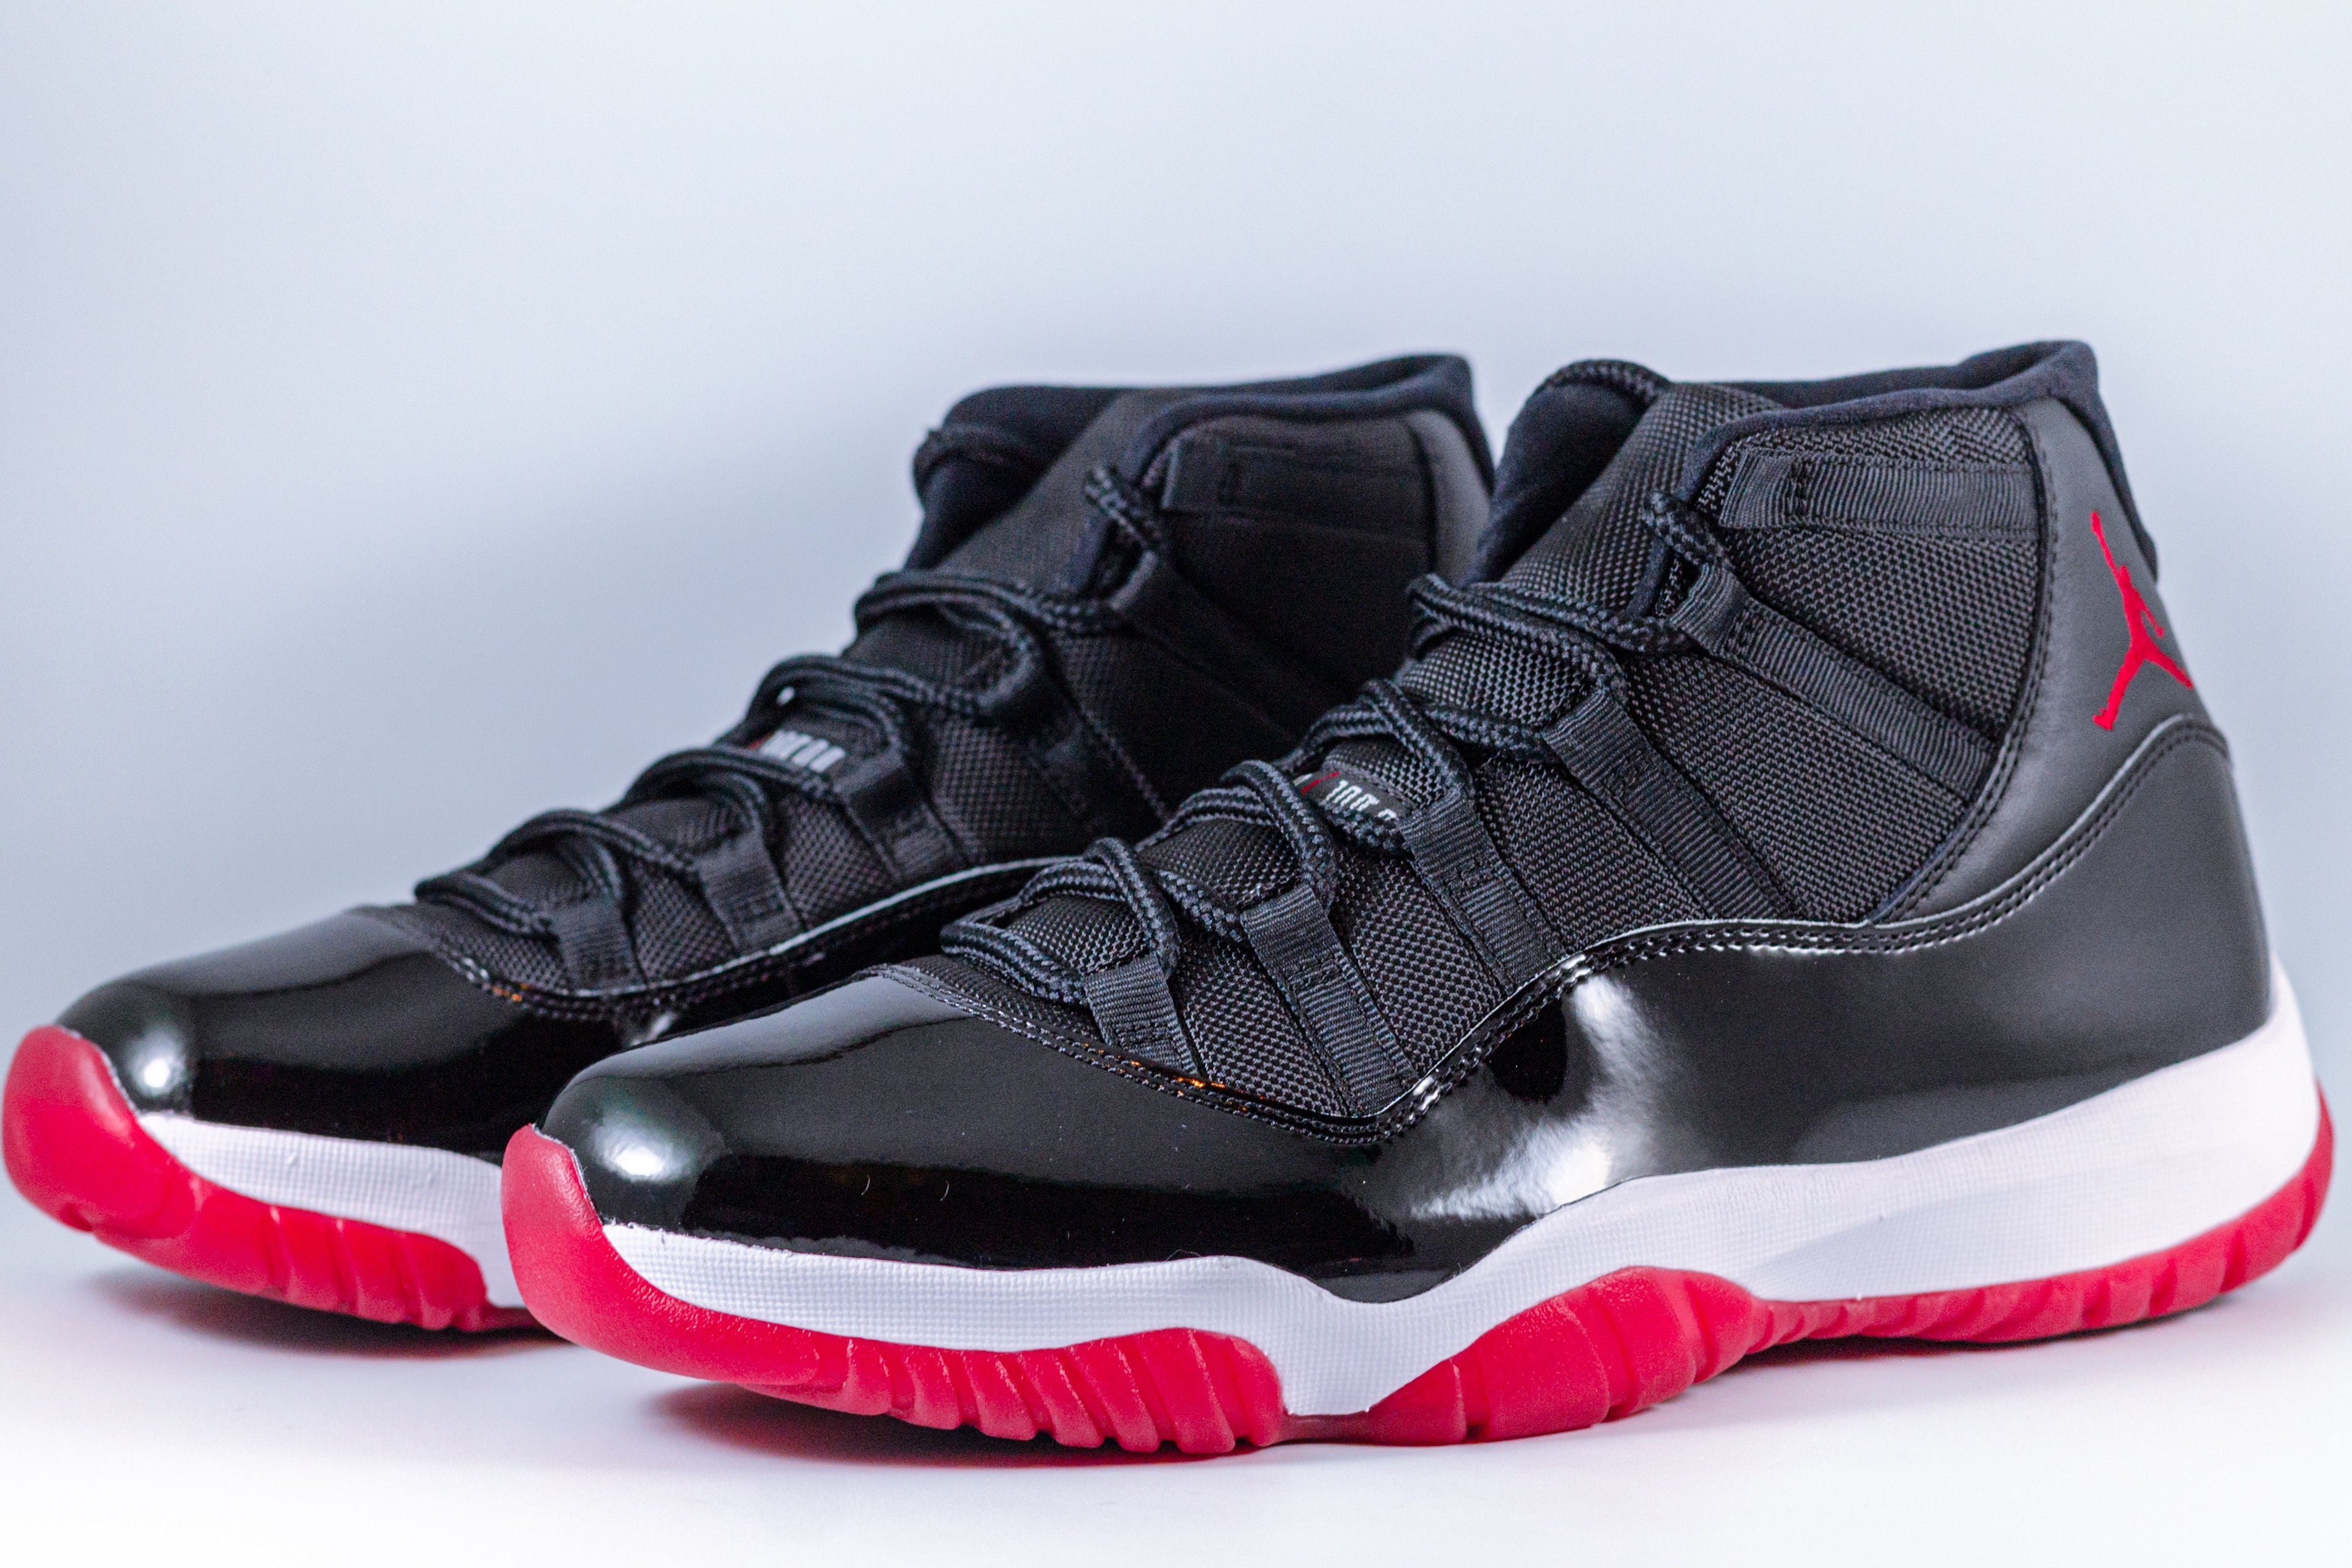
shoe, footwear, walking shoe, mammal, sportswear, grey, outdoor shoe, sneakers, cross training shoe, electric blue, liquid, athletic shoe, font, running shoe, pattern, carmine, cleat, brand, logo, magenta, tennis shoe, basketball shoe, composite material, fashion design